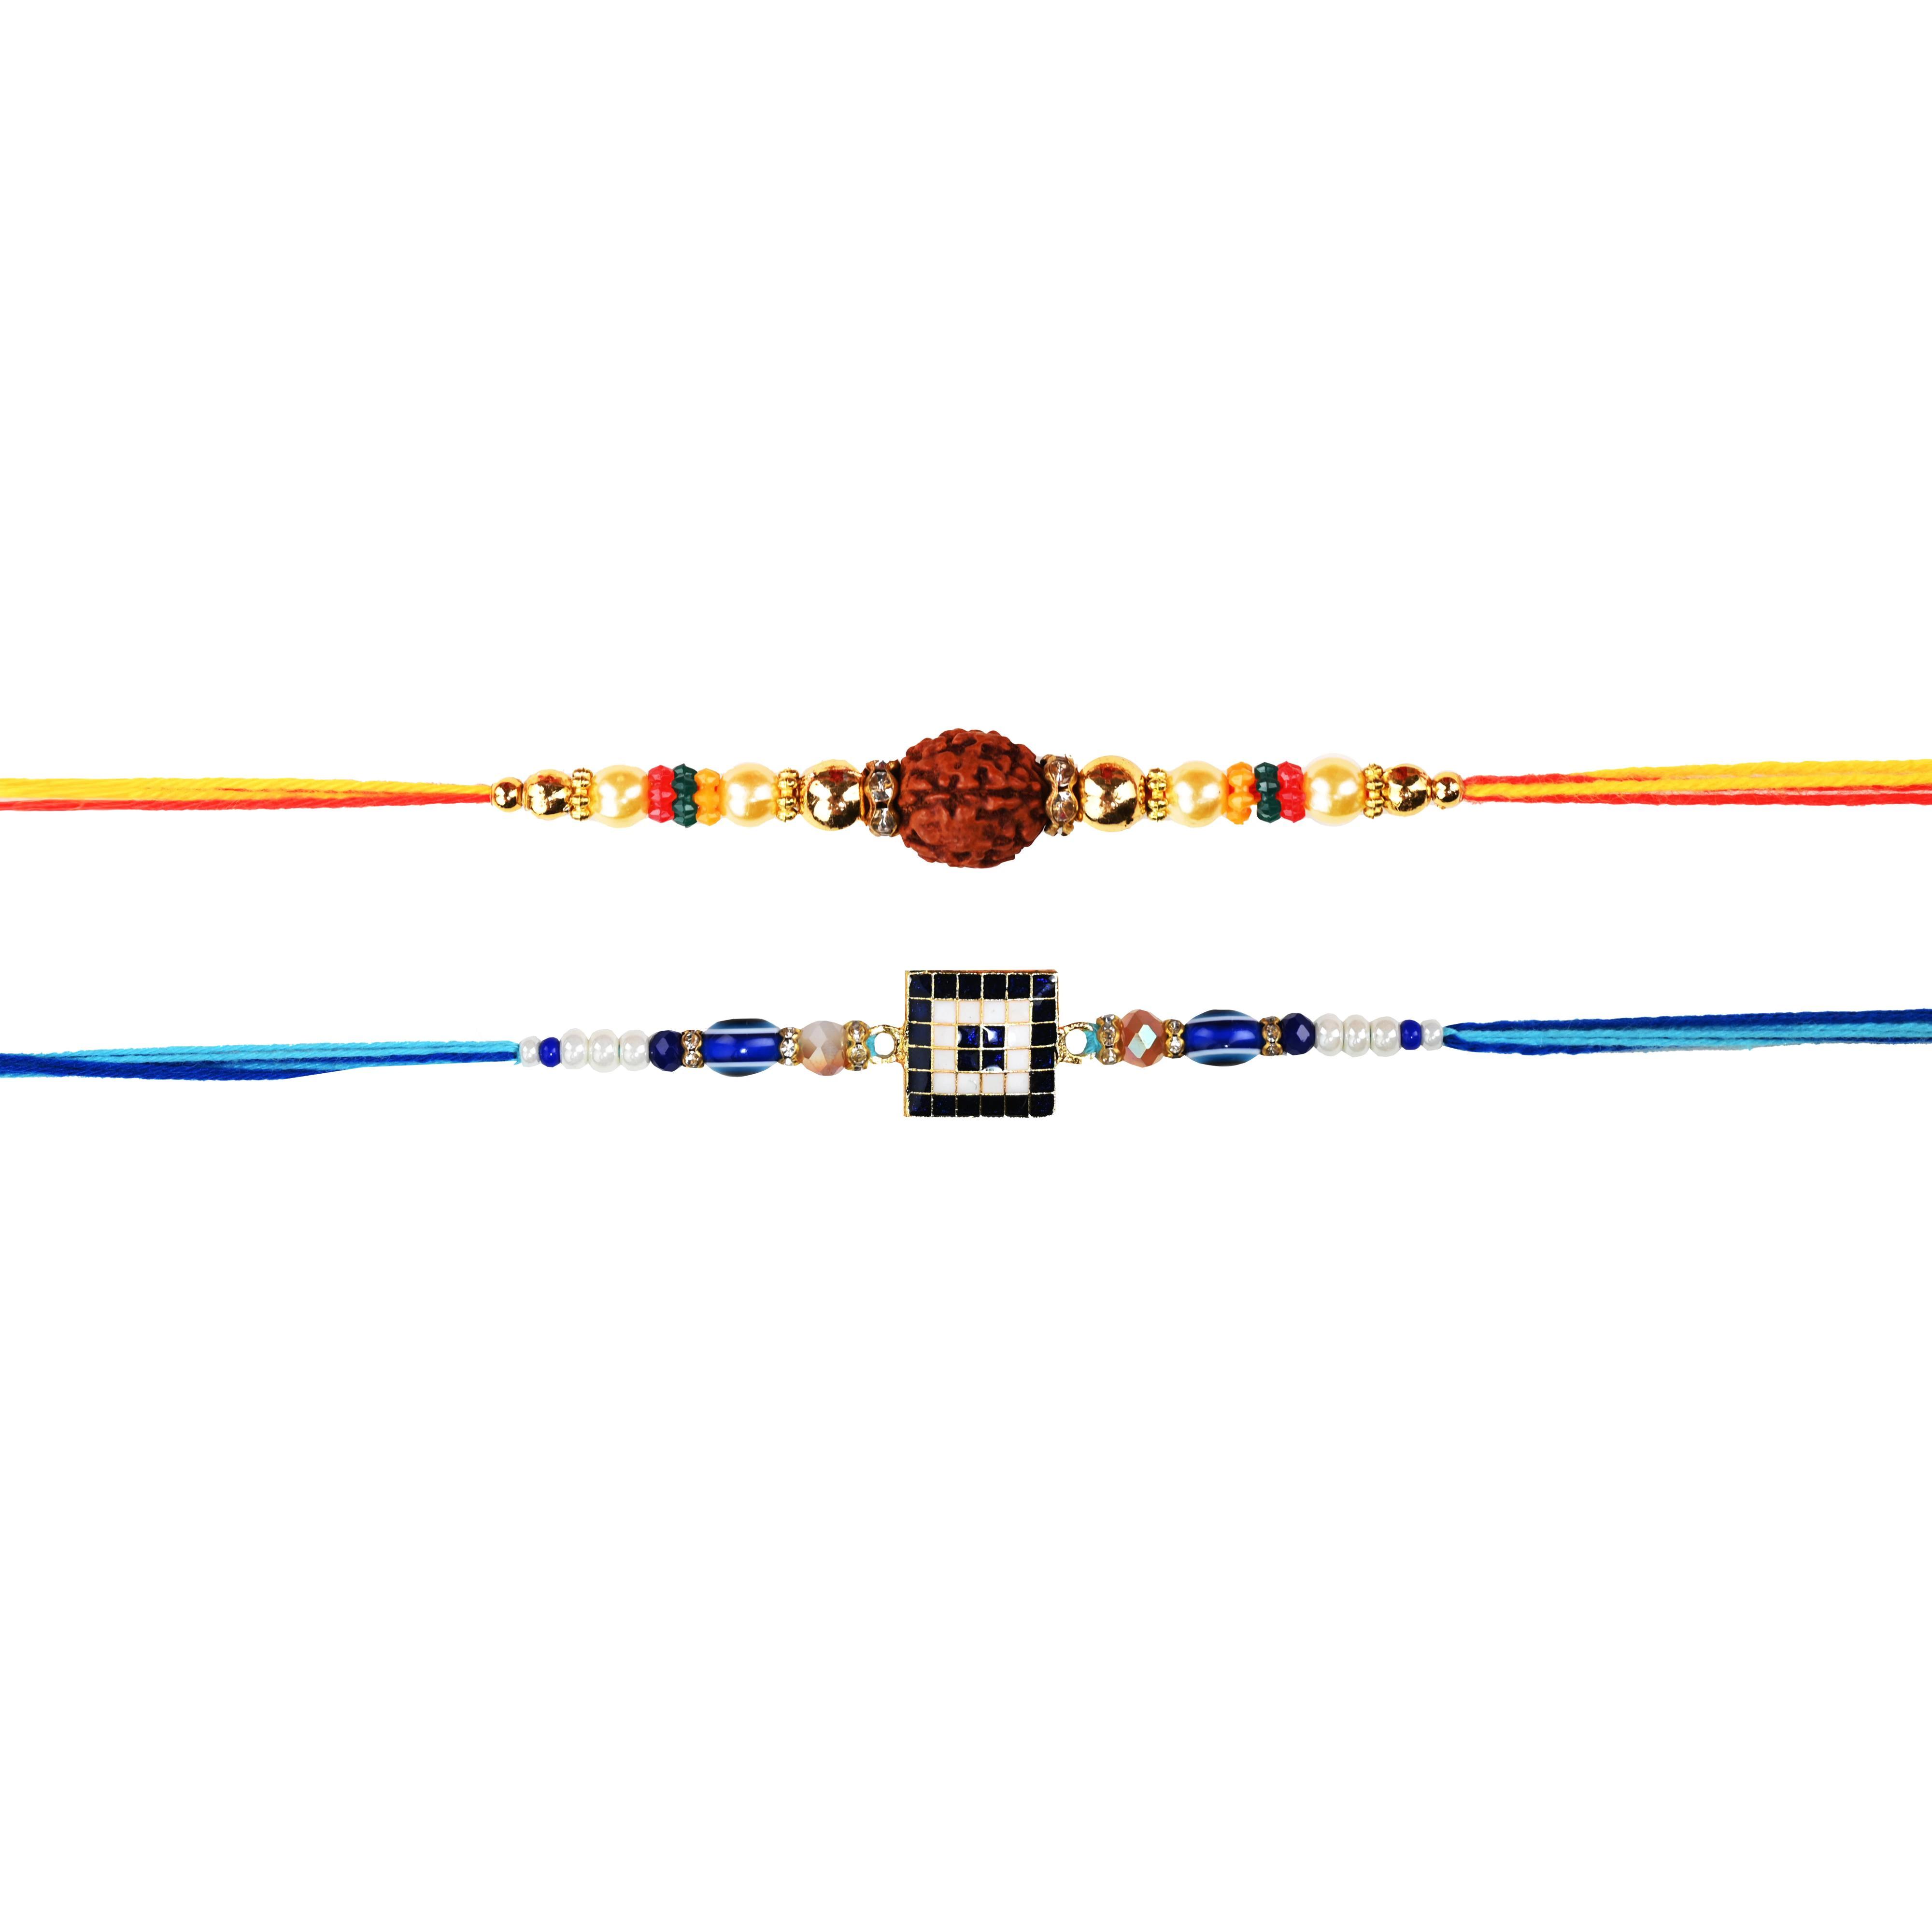
The Stone Aisle Exquisite Set of 2 Rakhis for Raksha Bandhan - Perfect Blend of Tradition and Modernity
Type: Rakhis
Brand: The Stone Aisle
Price: Rs. 249
 Celebrate the timeless bond of sibling love with our Set of 2 Elegant Rakhis. Each Rakhi is meticulously crafted to blend traditional charm with contemporary style. This set includes a beautifully adorned Pearl Rakhi and a classically designed Kundan Rakhi, making it the perfect choice for Raksha Bandhan. These Rakhis are not only aesthetically pleasing but also durable and comfortable to wear, ensuring your brothers feel cherished and special on this auspicious day.
Features: Premium Quality: Crafted with high-quality materials ensuring longevity and comfort.,Elegant Designs: Features a sophisticated Pearl Rakhi and a traditional Kundan Rakhi.,Comfortable Wear: Soft, durable threads suitable for all-day wear.,Perfect for All Ages: Suitable for both kids and adults, matching traditional and modern attire.,Symbolic: Represents love, protection, and the cherished bond between siblings.